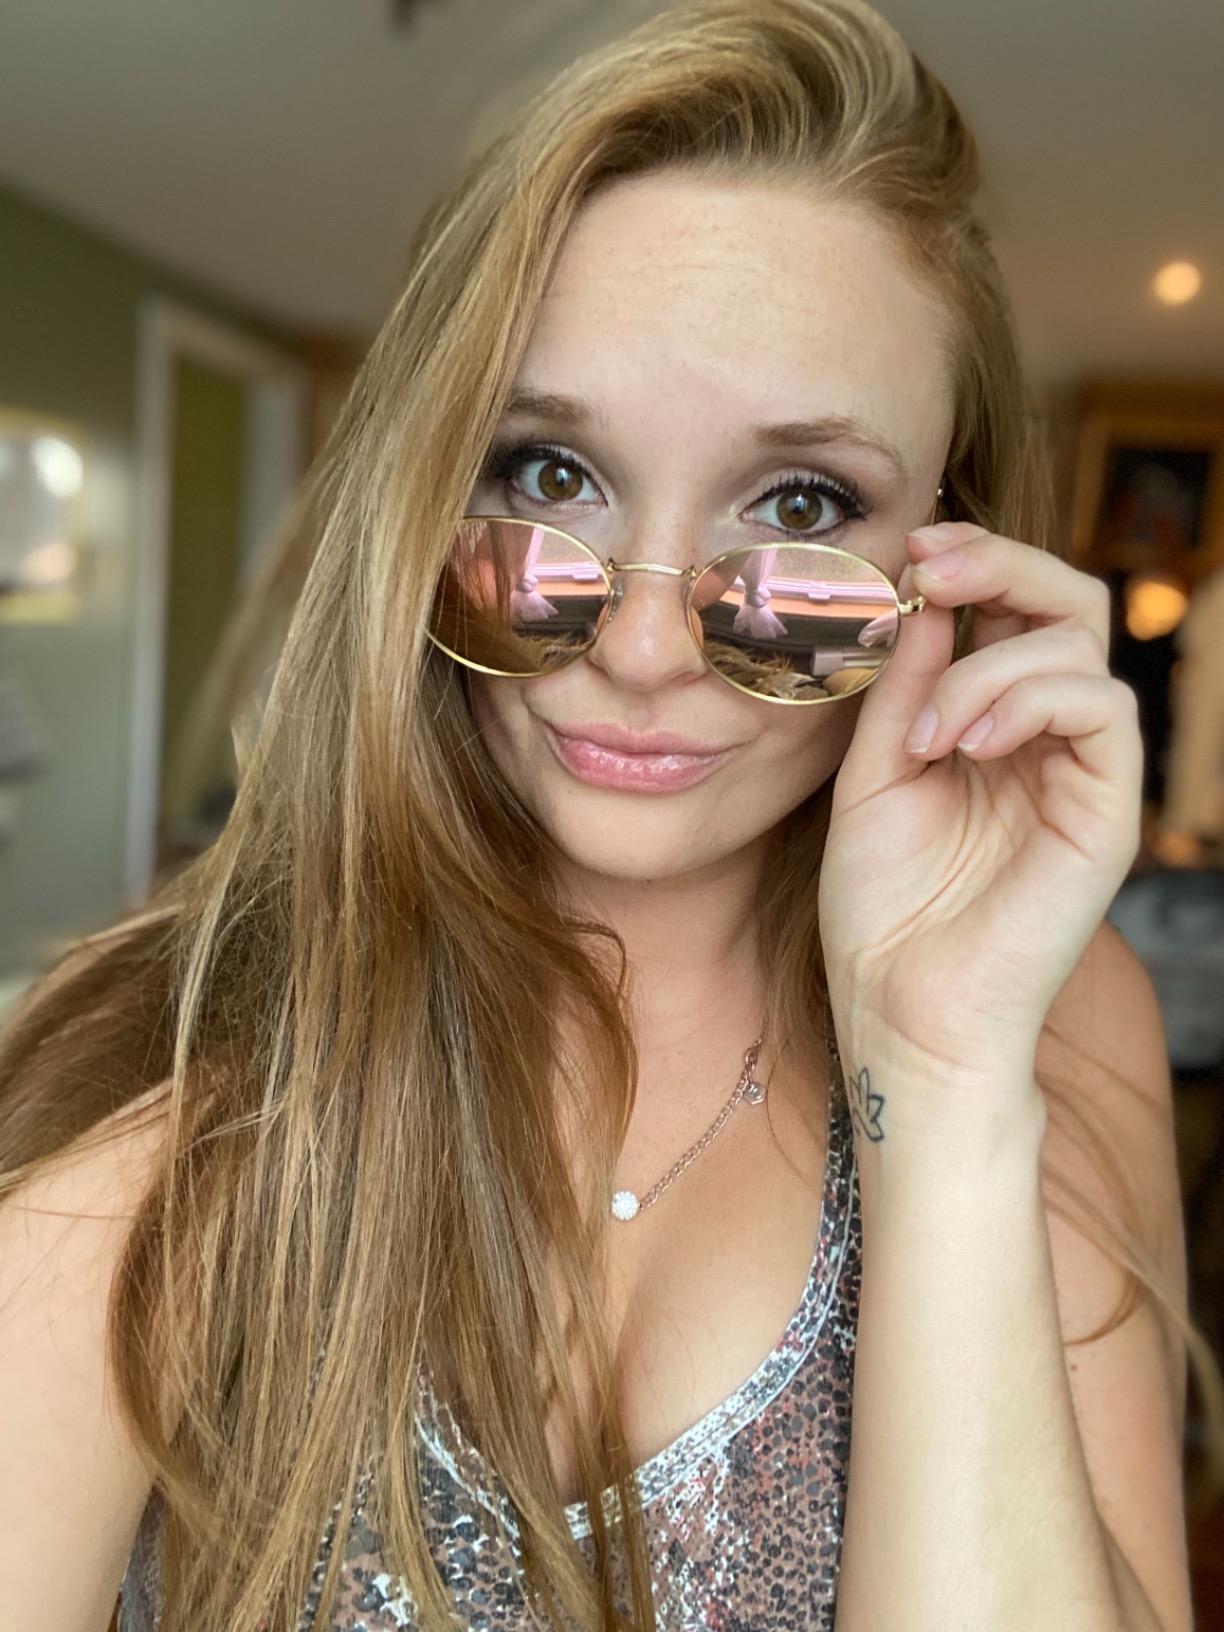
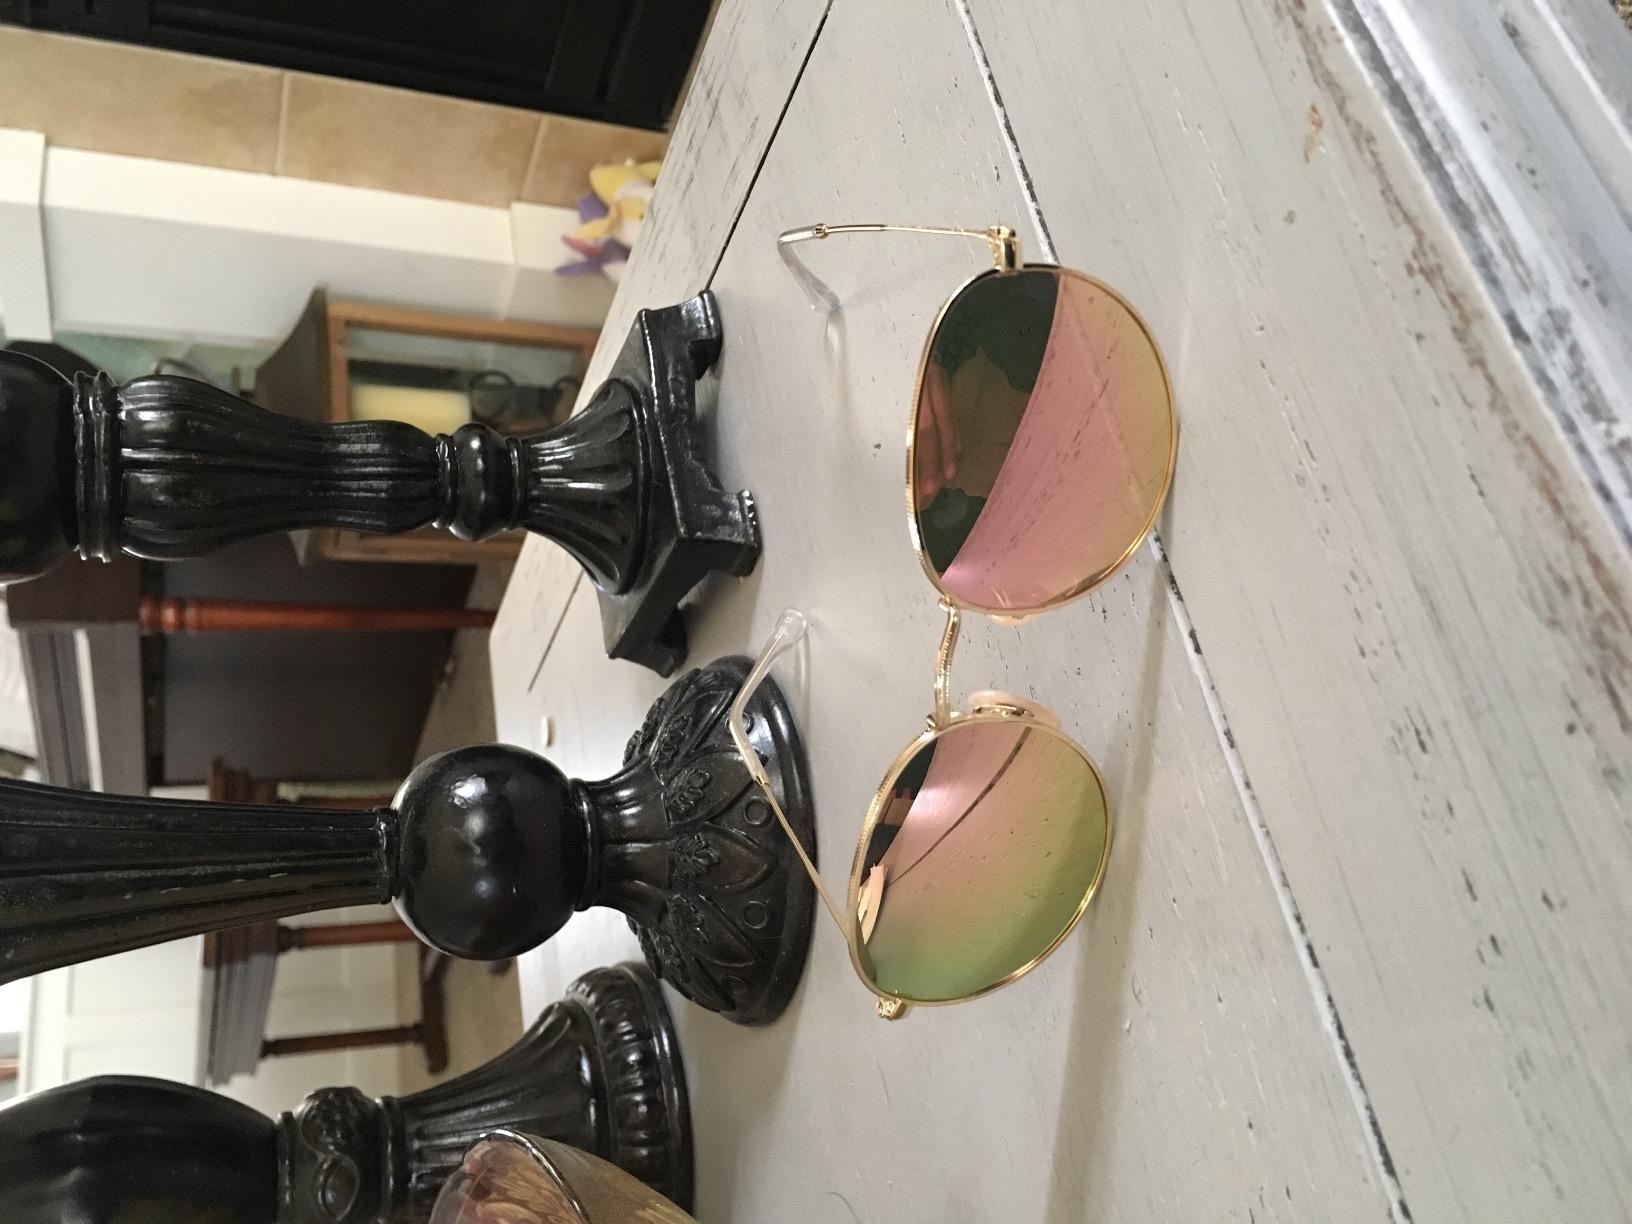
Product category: accessories_sunglasses
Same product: yes